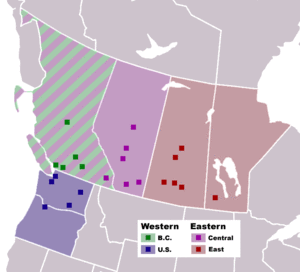
Western Hockey League / Hold
Kort over WHL-holdenes hjembyer
Western Hockey League er en af de tre store canadiske juniorligaer i ishockey som til sammen udgør Canadian Hockey League. Ligaen blev stiftet i 1966 som Western Canada Junior Hockey League. Senere gik ligaen under navnet Western Canada Hockey League før den i 1978 skiftede til det nuværende navn, Western Hockey League. Ligaens spillere er i alderen 16-20 år.